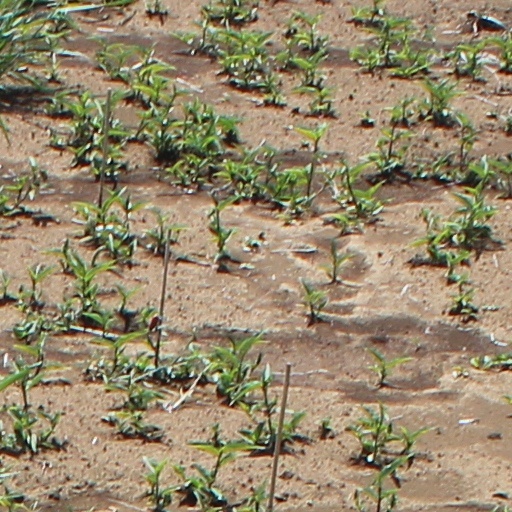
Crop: wheat